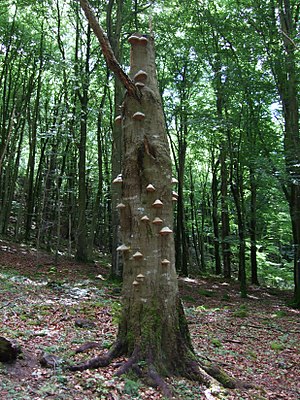
Gällabjär
Skråning på Gällabjär
Gällabjär er et 126,1 ha stort naturreservat ejet af Naturvårdsverket, der ligger 2 km nordøst for Röstånga i Svalövs kommun i Skåne, Sverige.